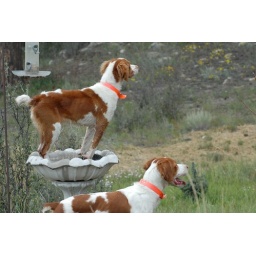
birddog in bird bath 4